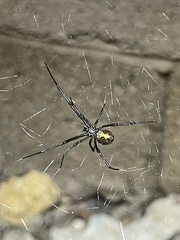
Species: Lactrodectus_hesperus